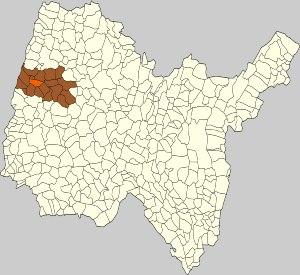
Laiz est une commune française, située dans le département de l'Ain en région Auvergne-Rhône-Alpes. Commune de 1212 habitants en 2017 appartenant au canton de Vonnas, Laiz appartient à l'unité urbaine de Pont-de-Veyle, ce qui lui permet de connaître une croissance démographique depuis quelques années.